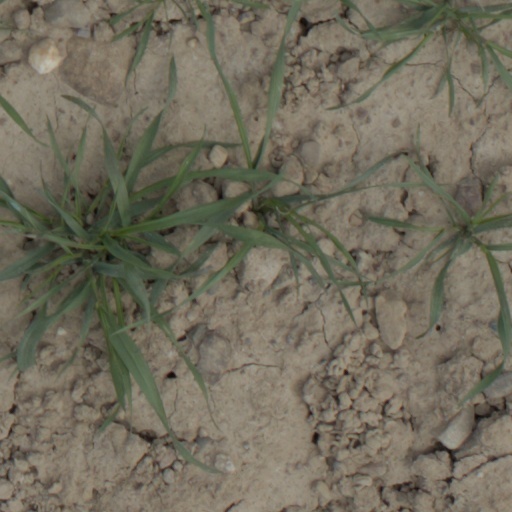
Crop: wheat